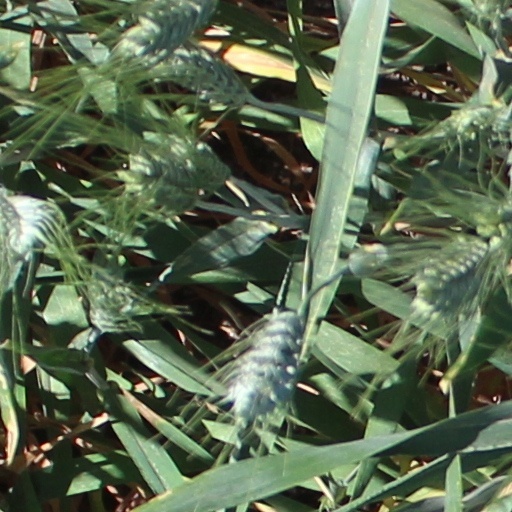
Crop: wheat